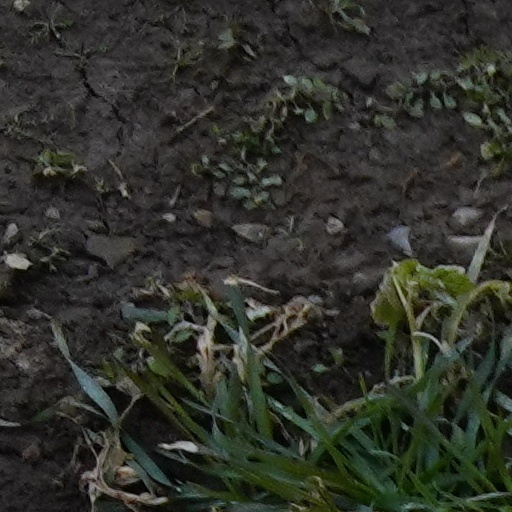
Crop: wheat